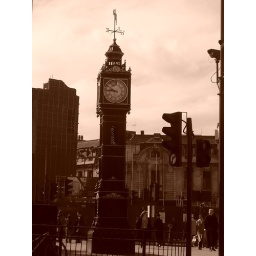
Interesting clock at the intersection near the theater